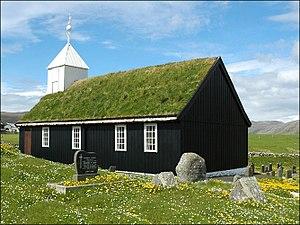
Cet article traite des religions au Danemark.